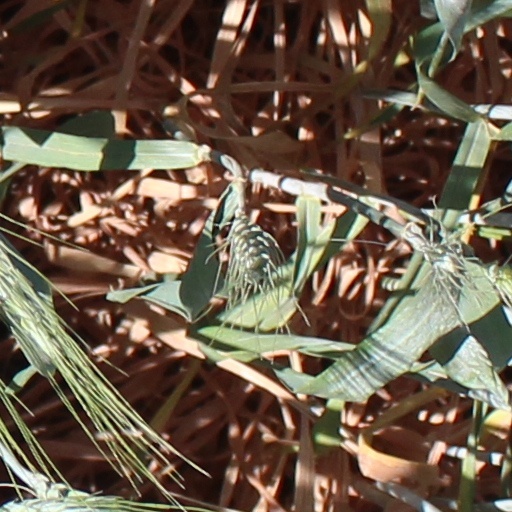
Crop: wheat